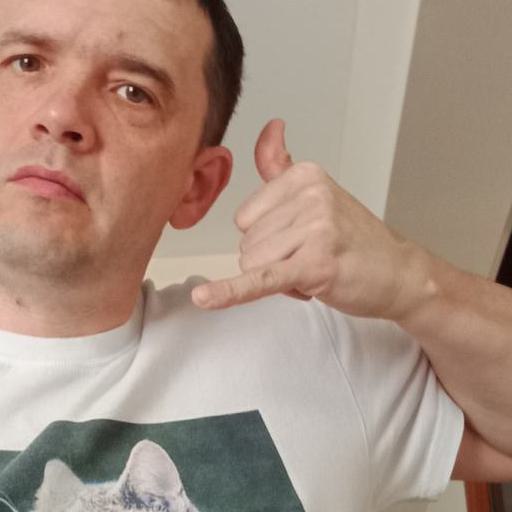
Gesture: call